History of the Philippine Army

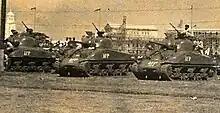
Philippine Army M4 Shermans shortly after the country became independent

The army's development was slow. In 1936 a general headquarters and camps were built, cadres were organized and instructors, drawn largely from the Philippine Constabulary, were trained. The commander of the Philippine Department provided Philippine Scouts as instructors and detailed U.S. Army officers to assist in the inspection, instruction and administration of the program. By the end of the year, instructors were trained and camps (including general headquarters) established.